Chambers Street–World Trade Center/Park Place/Cortlandt Street station

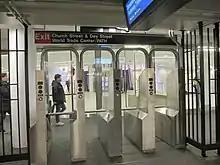
Connection to the World Trade Center Transportation Hub from the BMT platform

The IRT platform has its own entrance/exit at its extreme eastern (railroad south) end. Here, a staircase and two escalators, none of which are together, lead up to a mezzanine just beneath the street. The staircase splits into two separate staircases at an initial landing and each of those have another intermediate landing. On this mezzanine, there are turnstiles, both regular and HEET (from when the mezzanine had a part-time token booth and the regular turnstiles could not be left unstaffed). A single street stair leads out to the northwest corner of Broadway and Park Place. The signage for this entrance is the only one in the complex that says "Park Place" with bullets only for the 2 and 3 trains. This stair is very close to the BMT Broadway Line's City Hall station, an entrance to which is about away, on the other side of Broadway. A short staircase in that mezzanine once led to an entrance to the lobby of the Woolworth Building. It has been closed since the September 11 attacks.